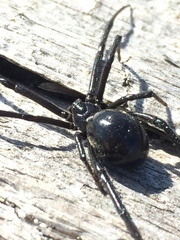
Species: Lactrodectus_hesperus